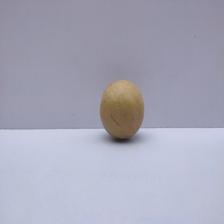
Size: Medium